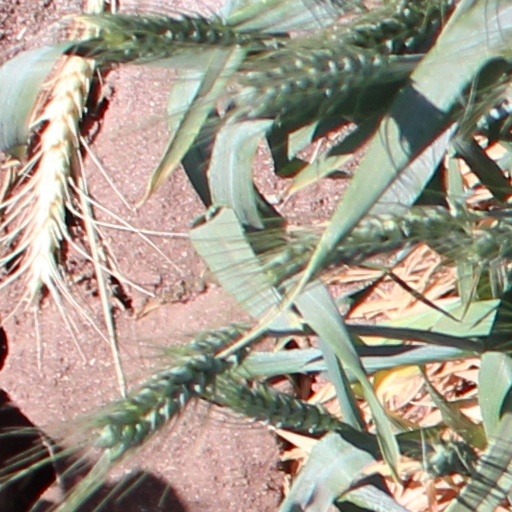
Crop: wheat